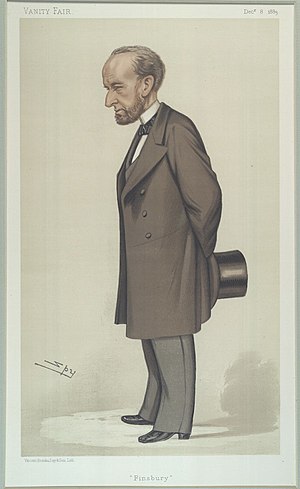
William McCullagh Torrens
William McCullagh Torrens. Karikatur ved Leslie Ward publiceret i Vanity Fair 1883.
William Torrens McCullagh Torrens var en engelsk politiker og forfatter.